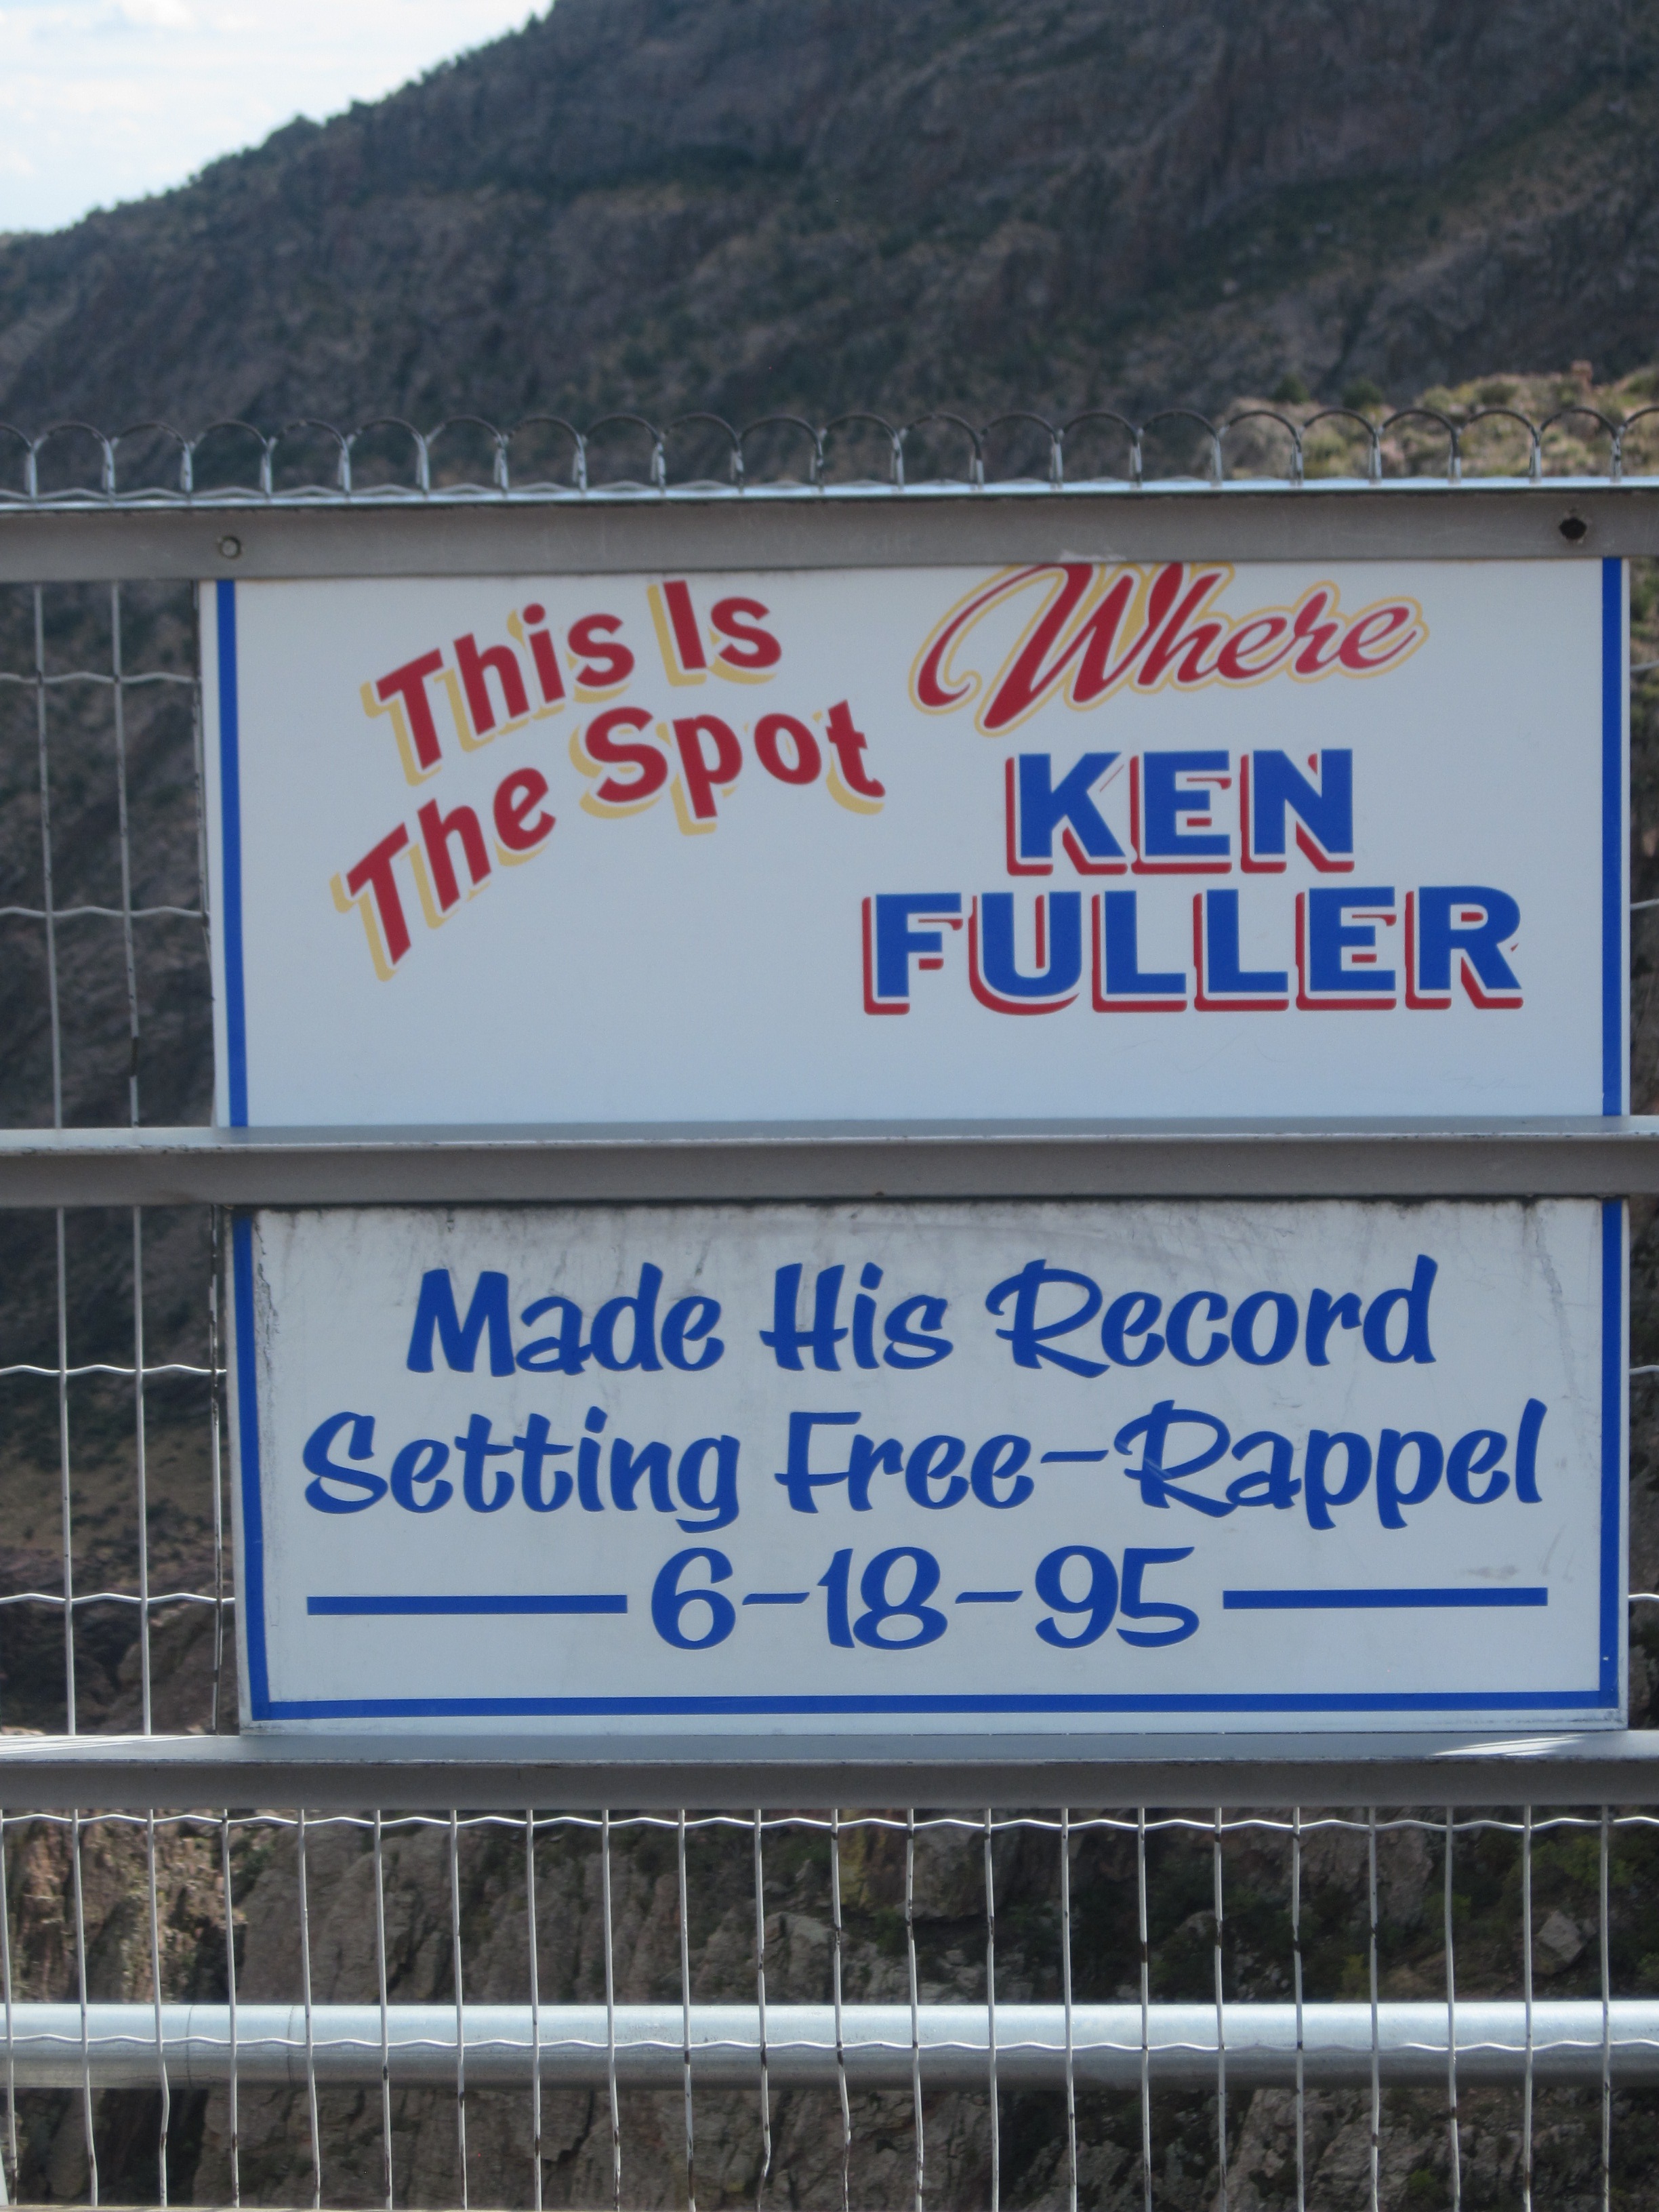
bridge, view, advertising, vacation, travel, cable, sign, scenic, banner, park, usa, america, landmark, suspension, street sign, tourism, signage, colorado, summer vacation, royal gorge bridge park